Igreja de Santa Maria de Airães

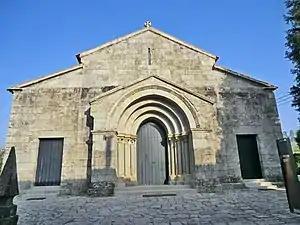
Church of Santa Maria de Airães

Igreja de Santa Maria de Airães is a church in Portugal. The current building was constructed during the late 13th or early 14th century AD; however, the site has held a church since at least the 11th century AD. It has been classified as a National Monument since 1977.